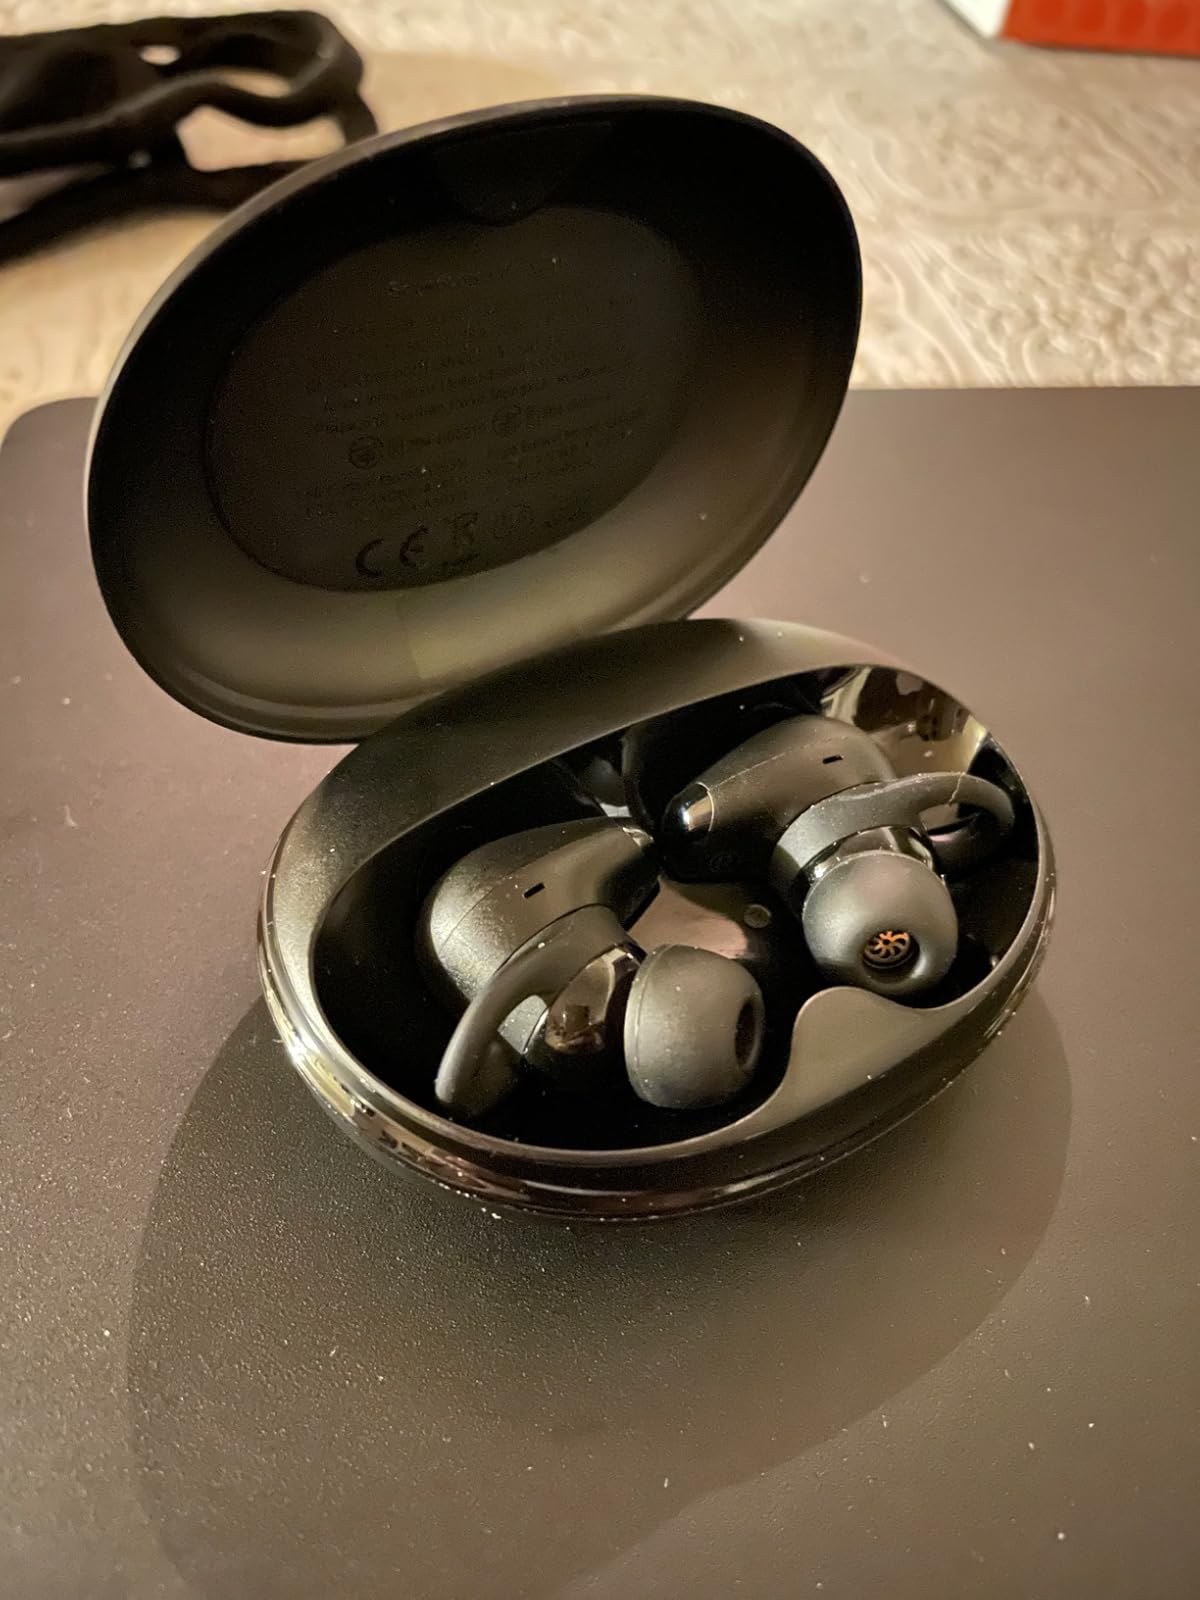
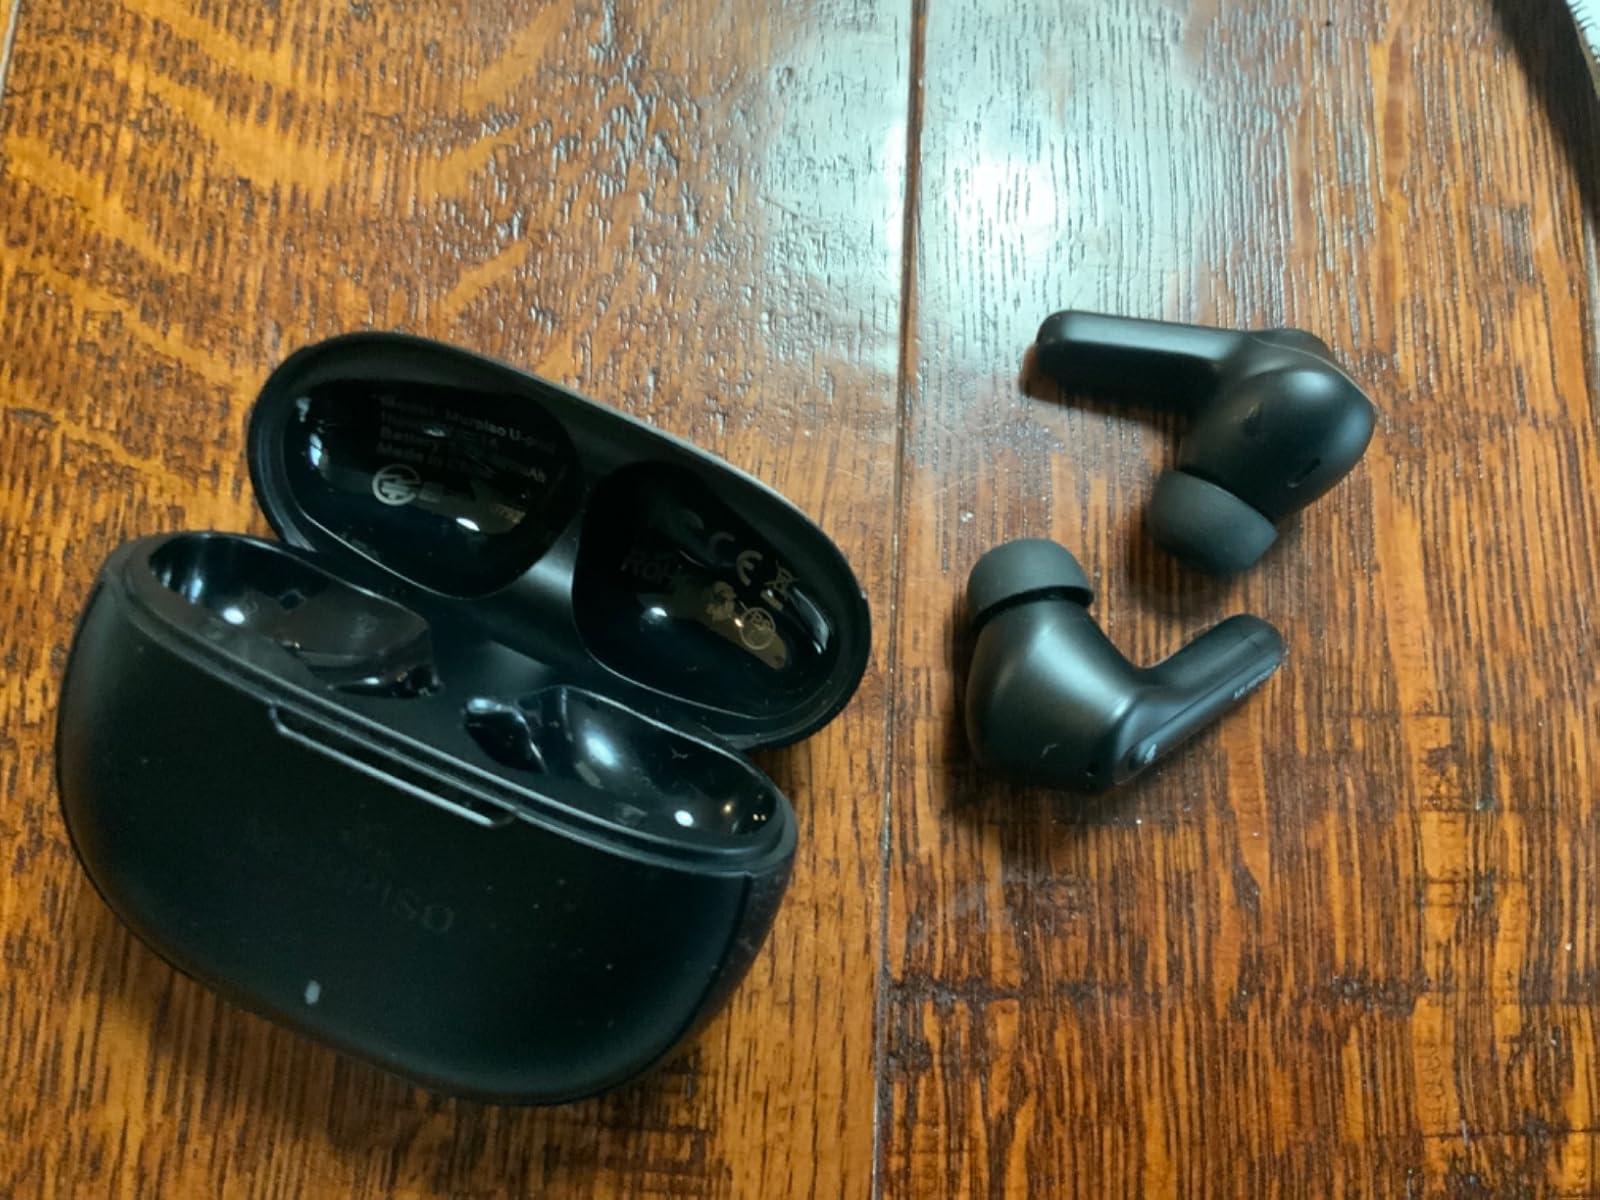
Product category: earbuds
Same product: no